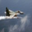
Label: airplane